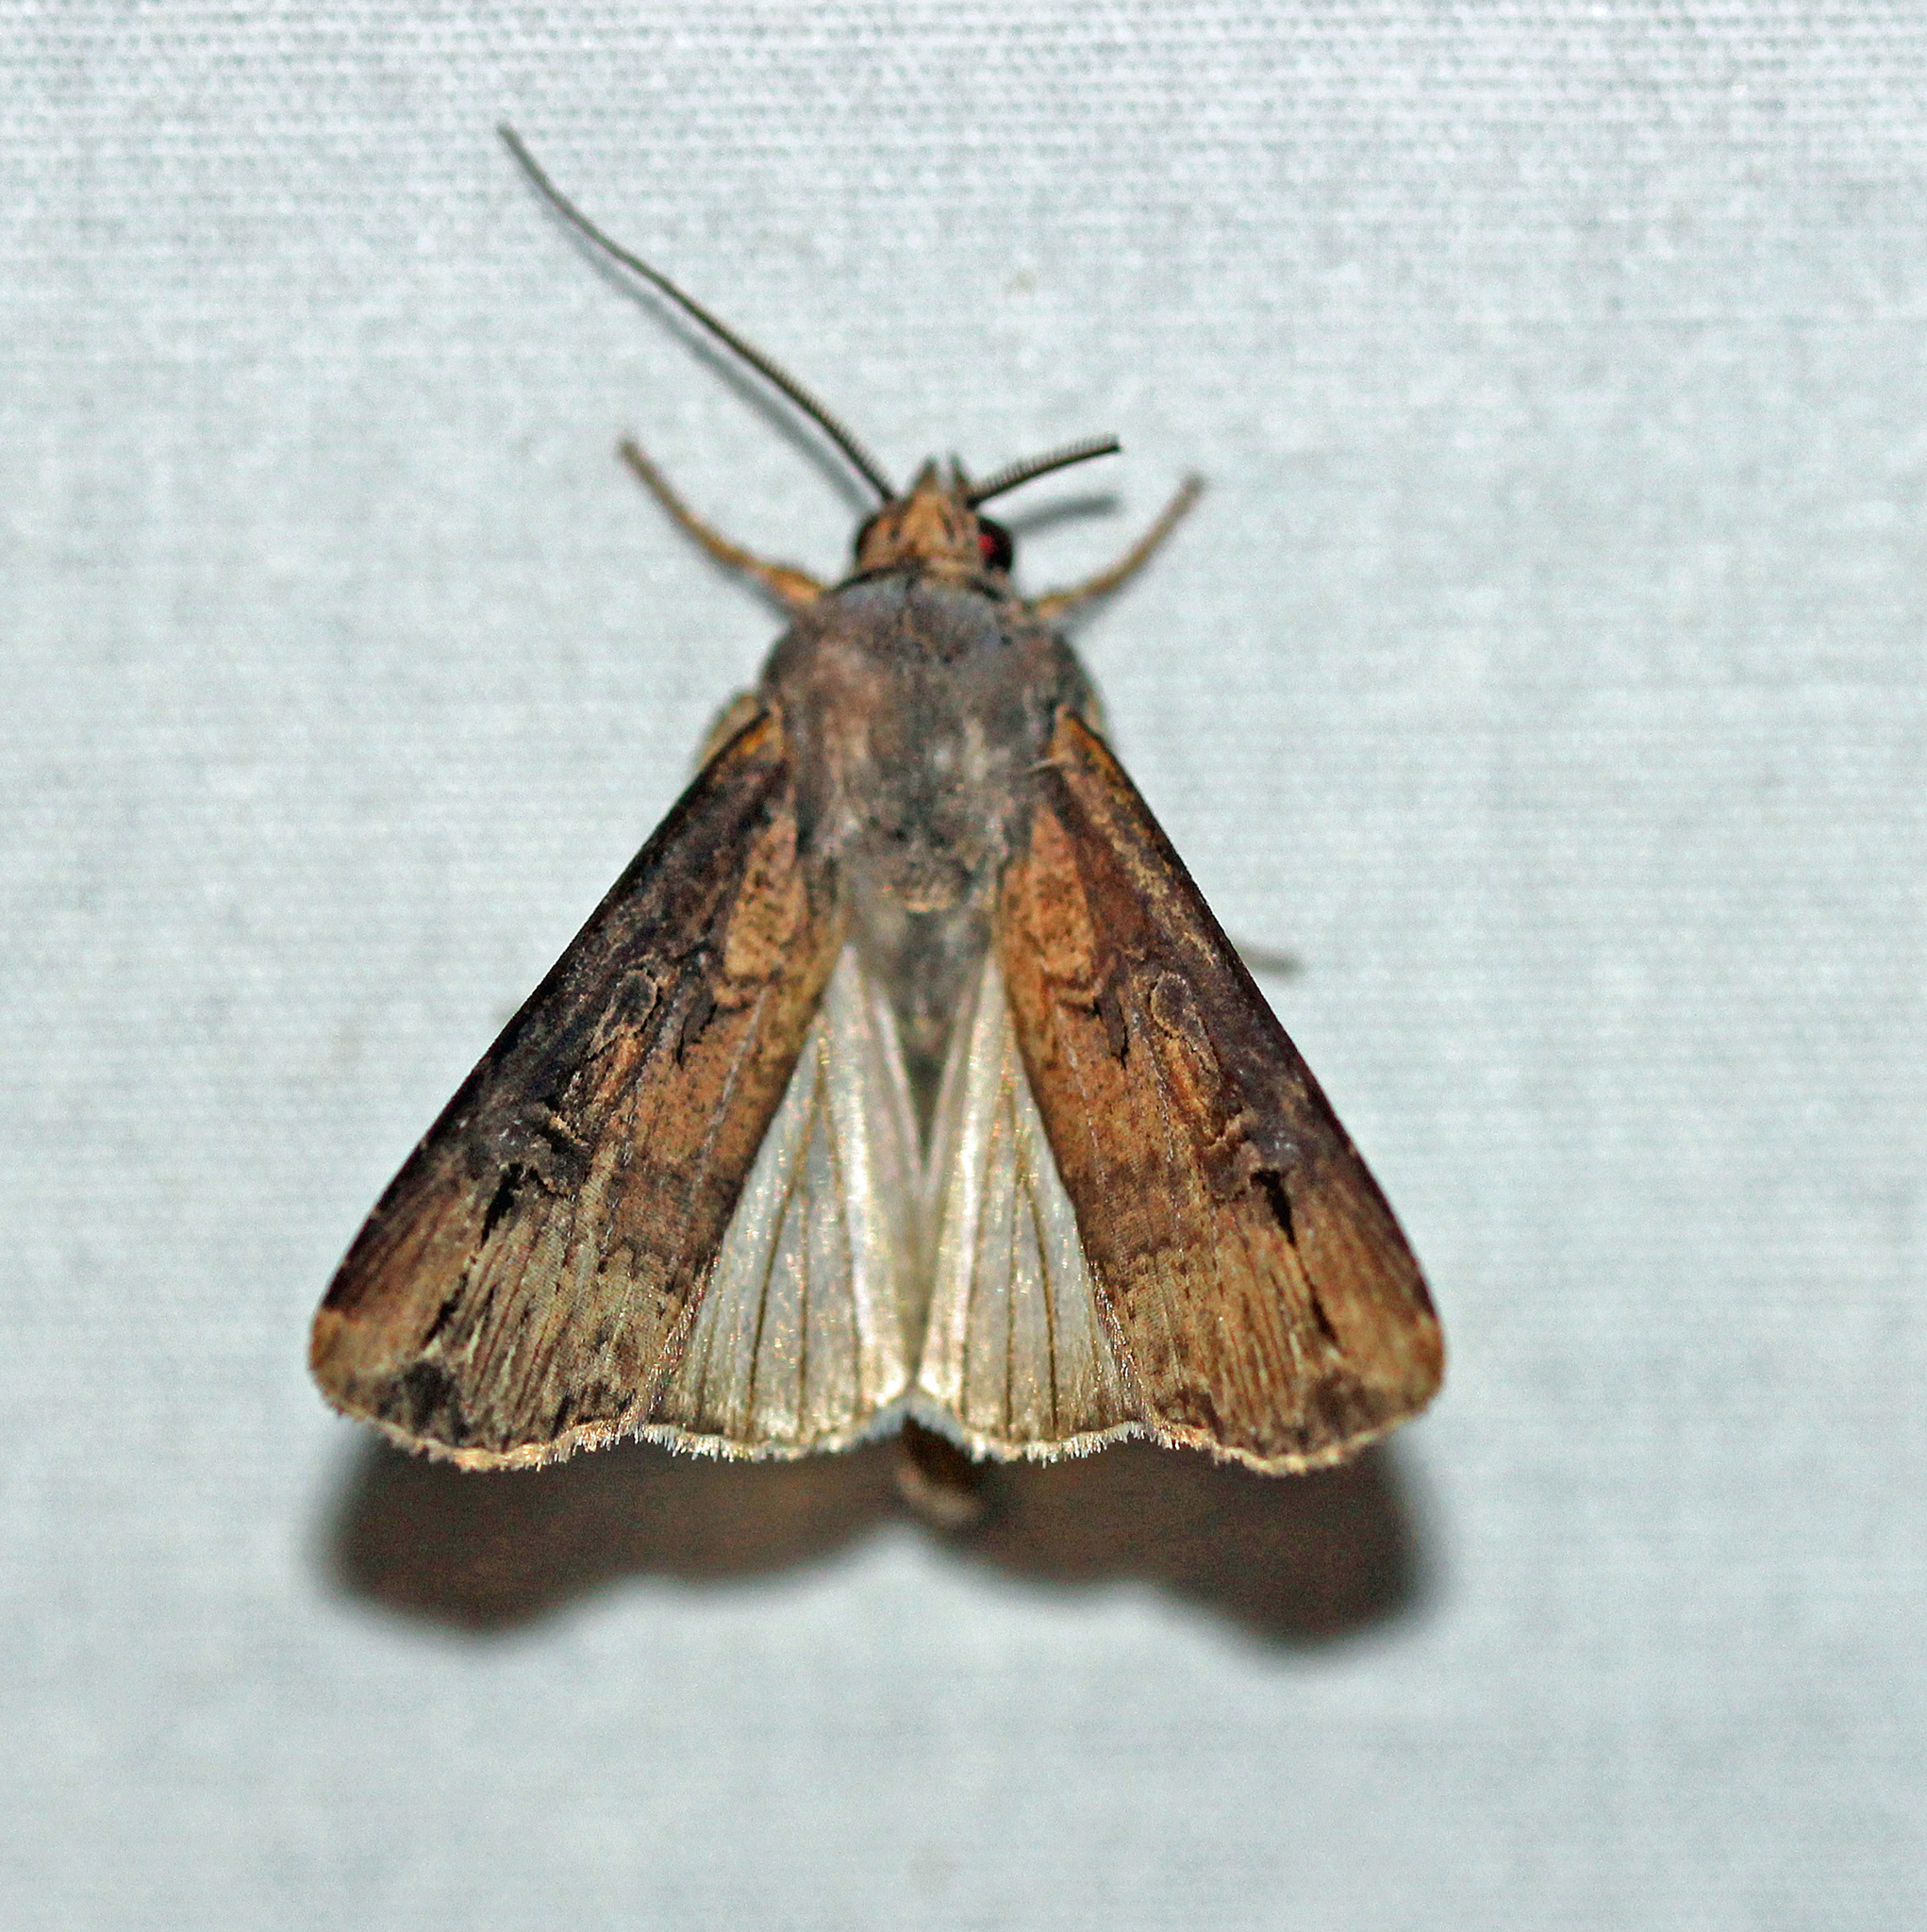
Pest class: cutworms